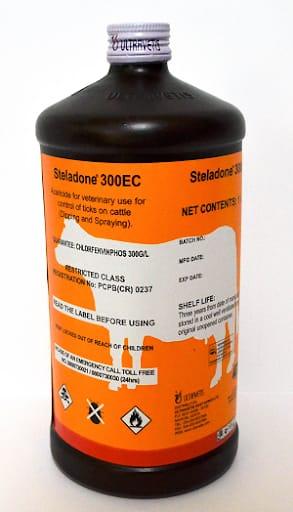
Dawa ya kimiminika ya mifugo maalumu inayotumika kwa ng'ombe, ikiwa imehifadhiwa vizuri katika chupa na kufungwa ili isiweze kumwagika au kuharibika, kukiwa na kibandiko kinachoonyesha jina la dawa hiyo, pamoja na namna ya kutumia.